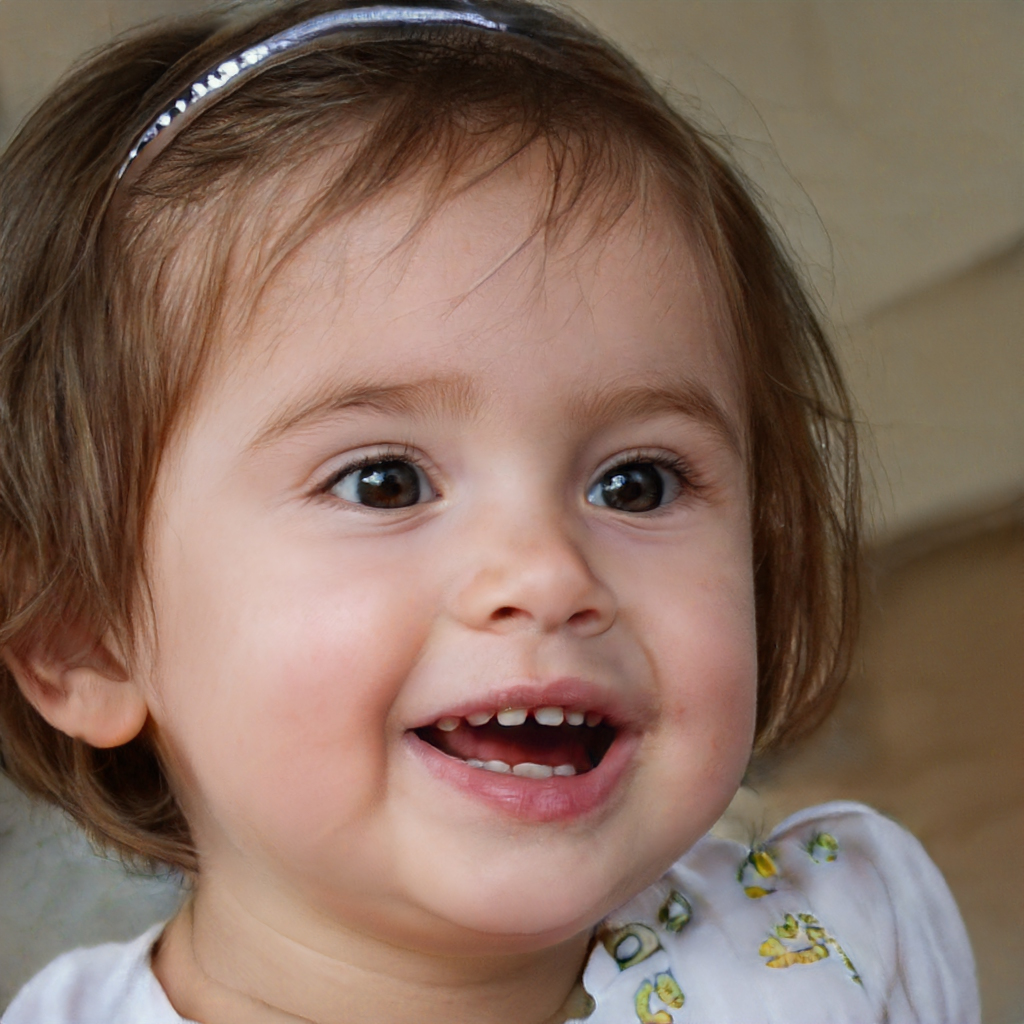
Portrait style: Real Portrait